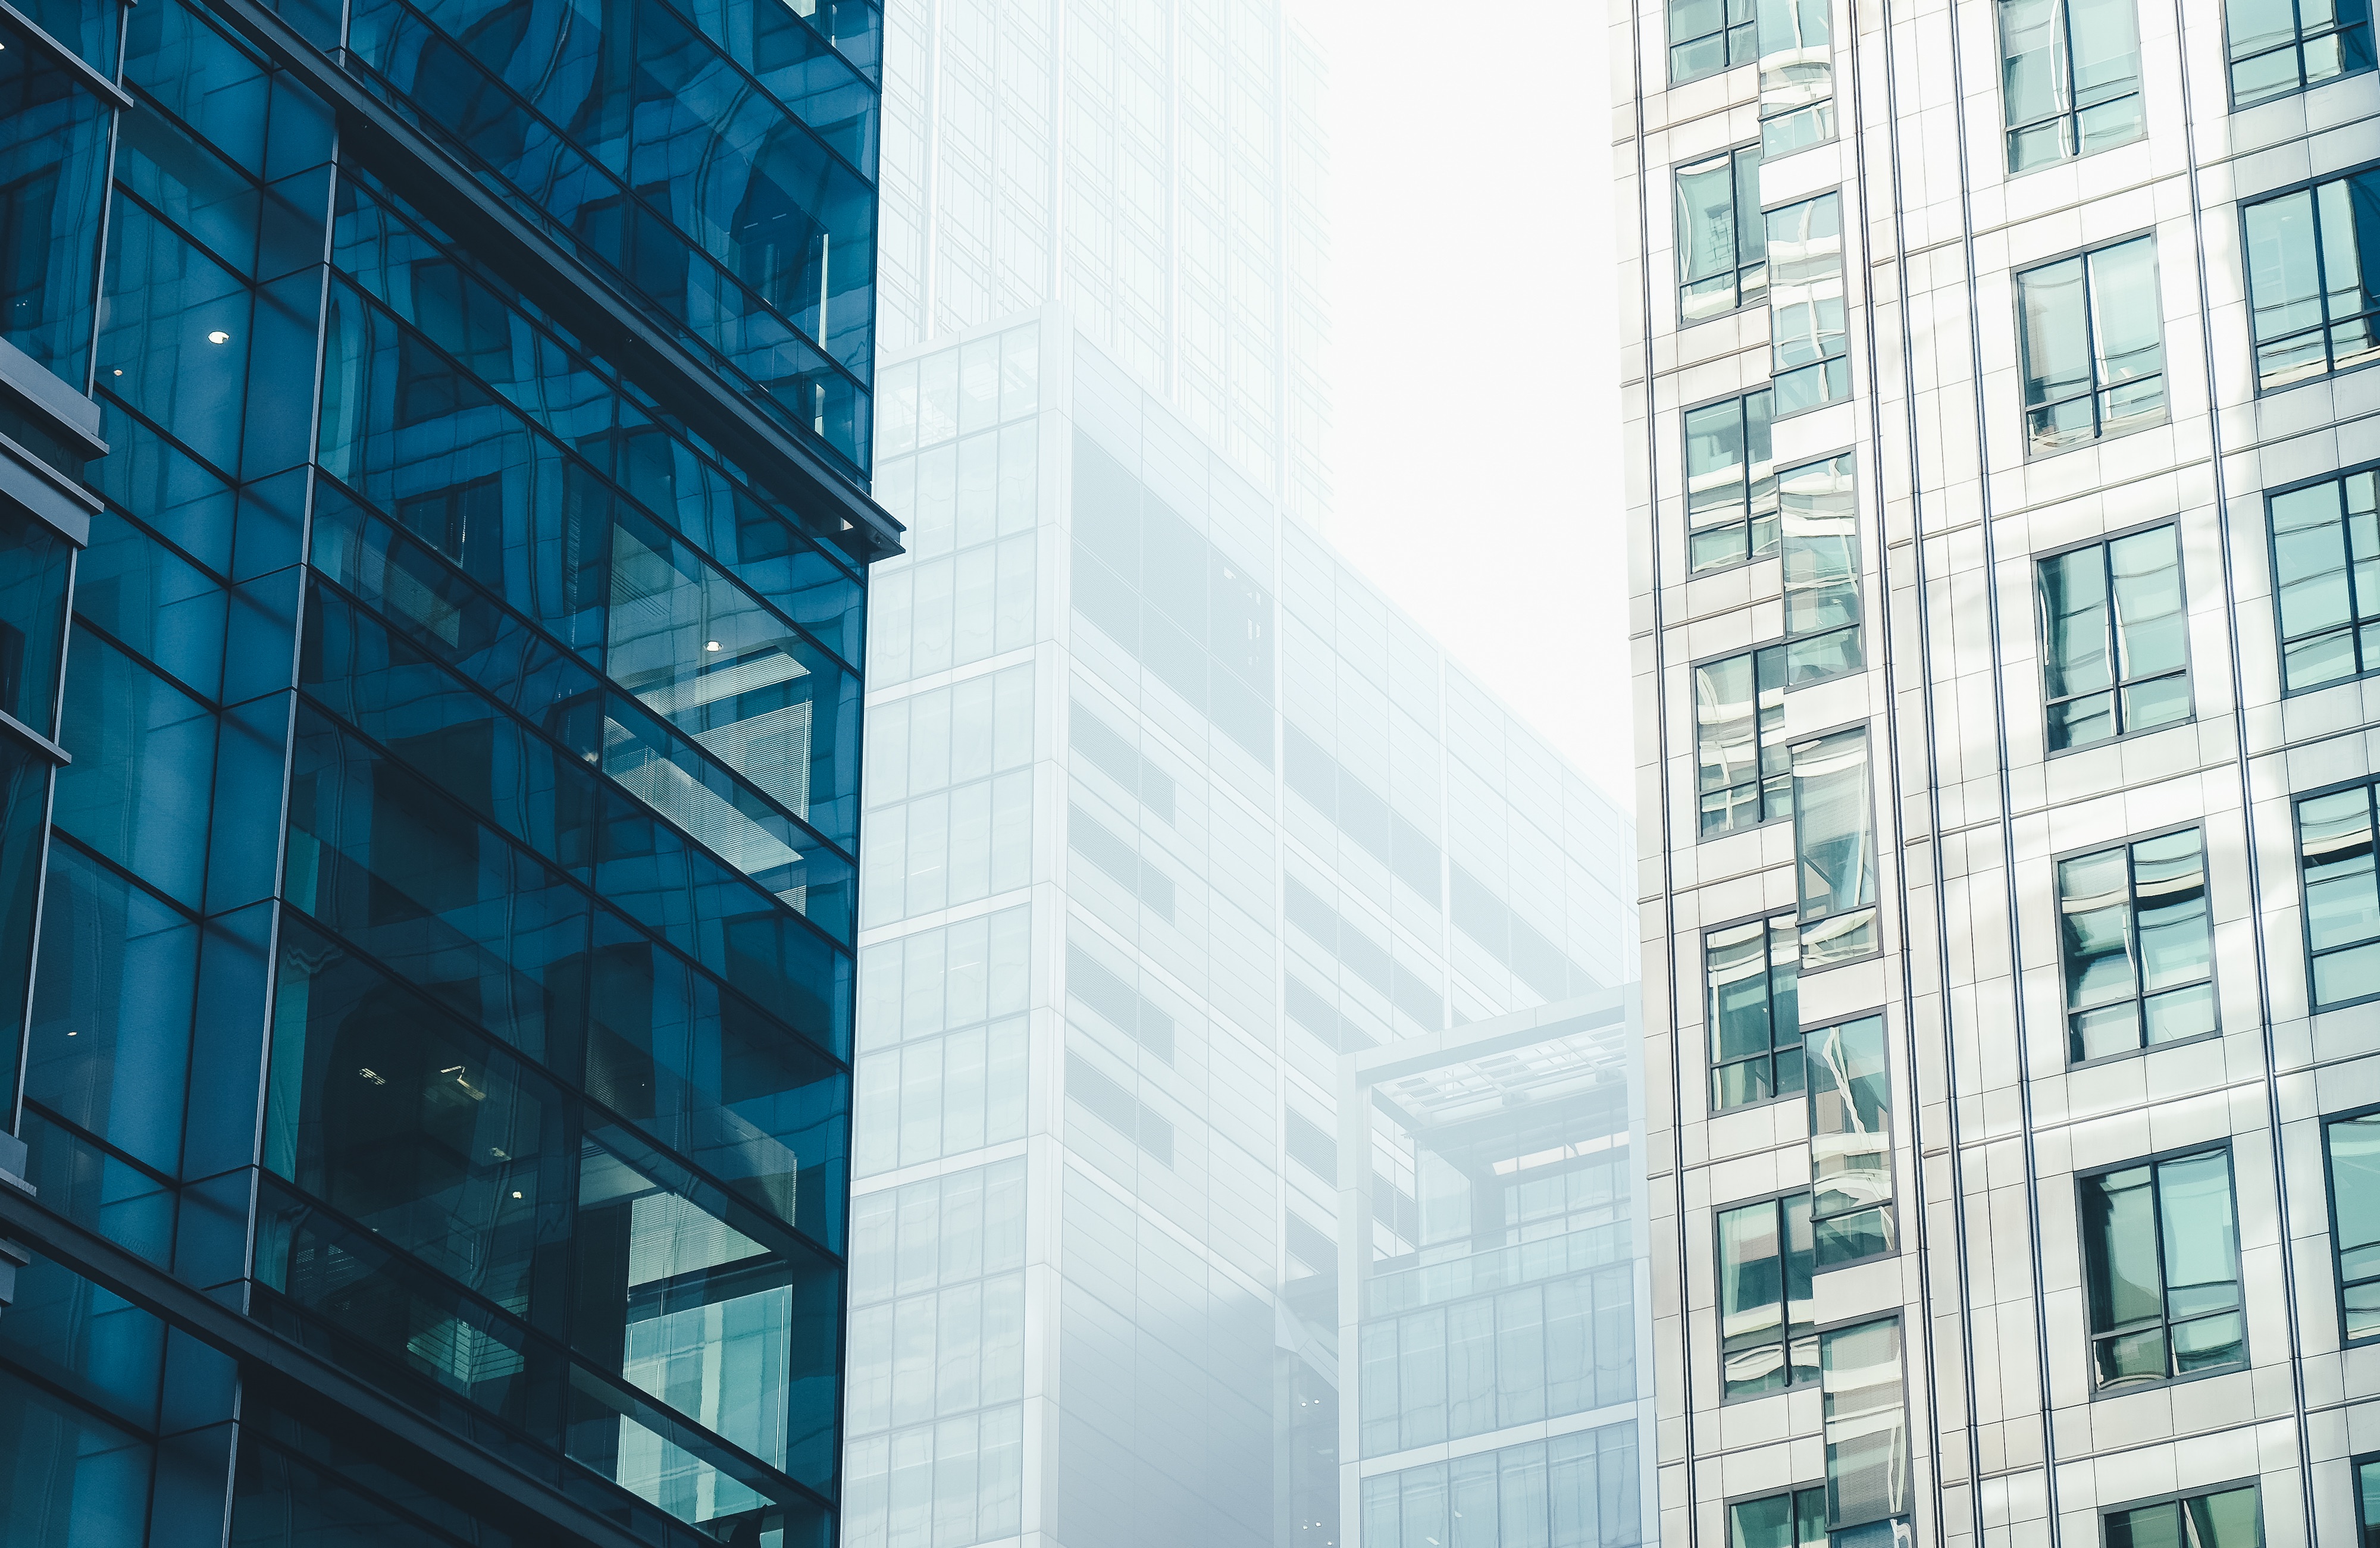
architecture, window, building, skyscraper, line, facade, blue, tower block, design, headquarters, metropolis, condominium